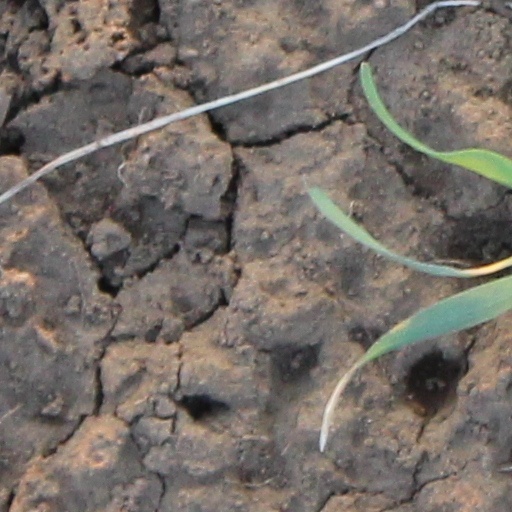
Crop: wheat